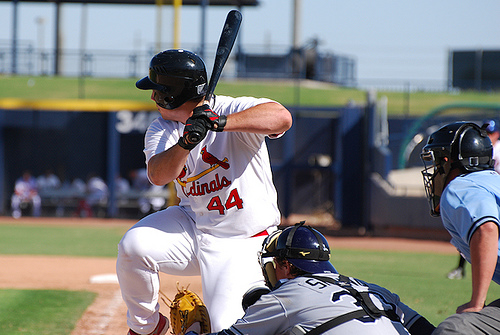
user: Given an image and a question. Answer the question in a short answer. Question: What is the name of the first african american to play this sport? Short Answer:
assistant: jackie robinson